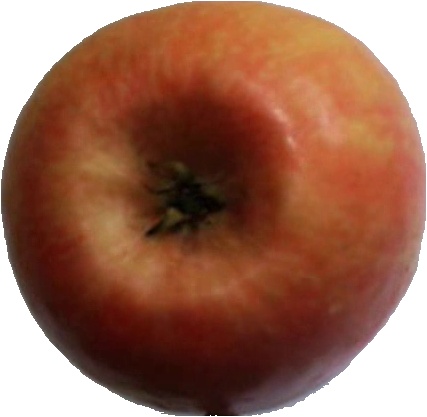
Label: apple_pink_lady_1